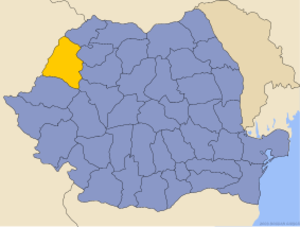
Bihor est un județ roumain situé dans l'ouest du pays, à la frontière avec la Hongrie, dans la région historique de la Crișana.